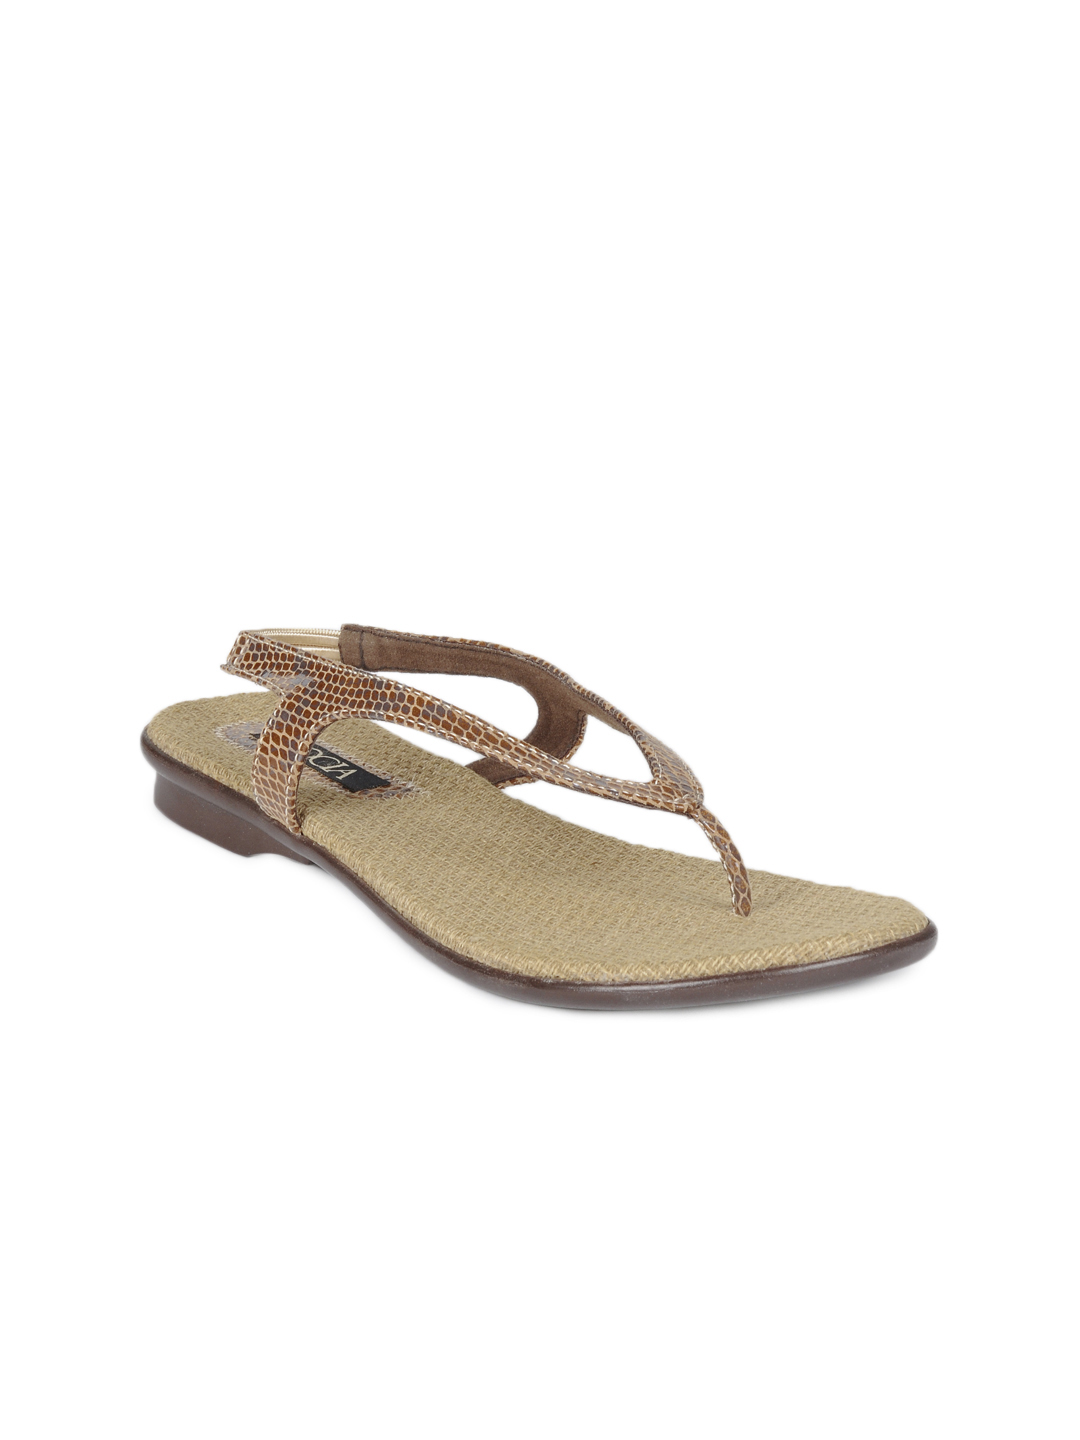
Rocia Women Brown Flats
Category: Footwear / Shoes / Heels
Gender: Women
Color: Brown
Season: Winter 2012
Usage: Casual